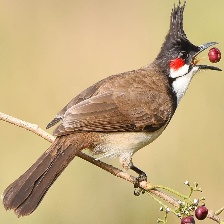
Species: RED WISKERED BULBUL
Scientific name: PYCNONOTUS JOCOSUS